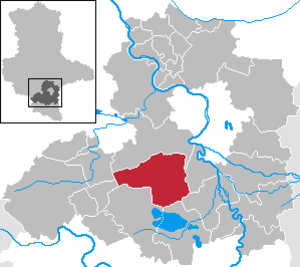
Bad Lauchstädt
Kort
Bad Lauchstädt er en by i Saalekreis i den tyske delstat Sachsen-Anhalt, som ligger sydvest for Halle.